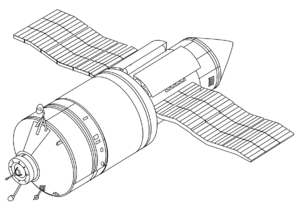
TKS est un vaisseau spatial soviétique développé à la fin des années 1960 pour assurer la relève des équipages et le ravitaillement de la station spatiale militaire Almaz. Conçu par Vladimir Tchelomeï TKS est composé de deux modules ; le module VA qui permet de transporter un équipage de trois personnes en le ramenant sur terre et le module pressurisé FGB qui permet de transporter le ravitaillement de la station pour 90 jours. Le vaisseau pèse 20 tonnes, mesure plus de 13 mètres de long et est mis en orbite par le lanceur Proton. Plusieurs exemplaires sont testés sans équipage puis ravitaillent entre 1981 et 1985 les stations Saliout 6 et 7. L'arrêt du développement de la station Almaz fin 1981 entraine celui du vaisseau TKS. La combinaison Soyouz pour la relève des équipages et du vaisseau cargo Progress prendra en charge le rôle du vaisseau TKS par la suite. La partie cargo FGB sera à la base de plusieurs modules de la station spatiale Mir et des modules russes Zarya et Nauka de la Station spatiale internationale.
Kvant-1 était le deuxième module de la station spatiale Mir. C'était la première addition au module central de Mir et il contenait des instruments scientifiques pour des observations en astrophysique et pour des expériences scientifiques des matériaux. Il est resté en orbite 5 106 j et 5 h.